Adrian (costume designer)

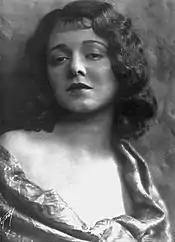
Adrian's wife Janet Gaynor

Adrian married Janet Gaynor on August 14, 1939. Gaynor had been unmarried for six years since her previous marriage had ended. This relationship has been called a lavender marriage, since Adrian was openly gay within the film community while Gaynor was rumored to be gay or bisexual. Both Adrian and Gaynor went on record to say they were happily married, and they remained so until his death in 1959. Gaynor and Adrian had one son, Robin (born July 6, 1940).